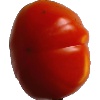
Label: Tomato 1